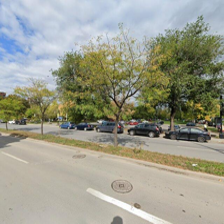
Label: streetView